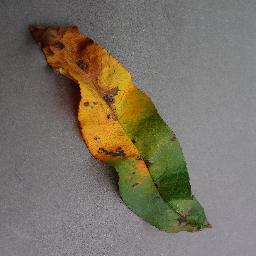
Label: Peach___Bacterial_spot